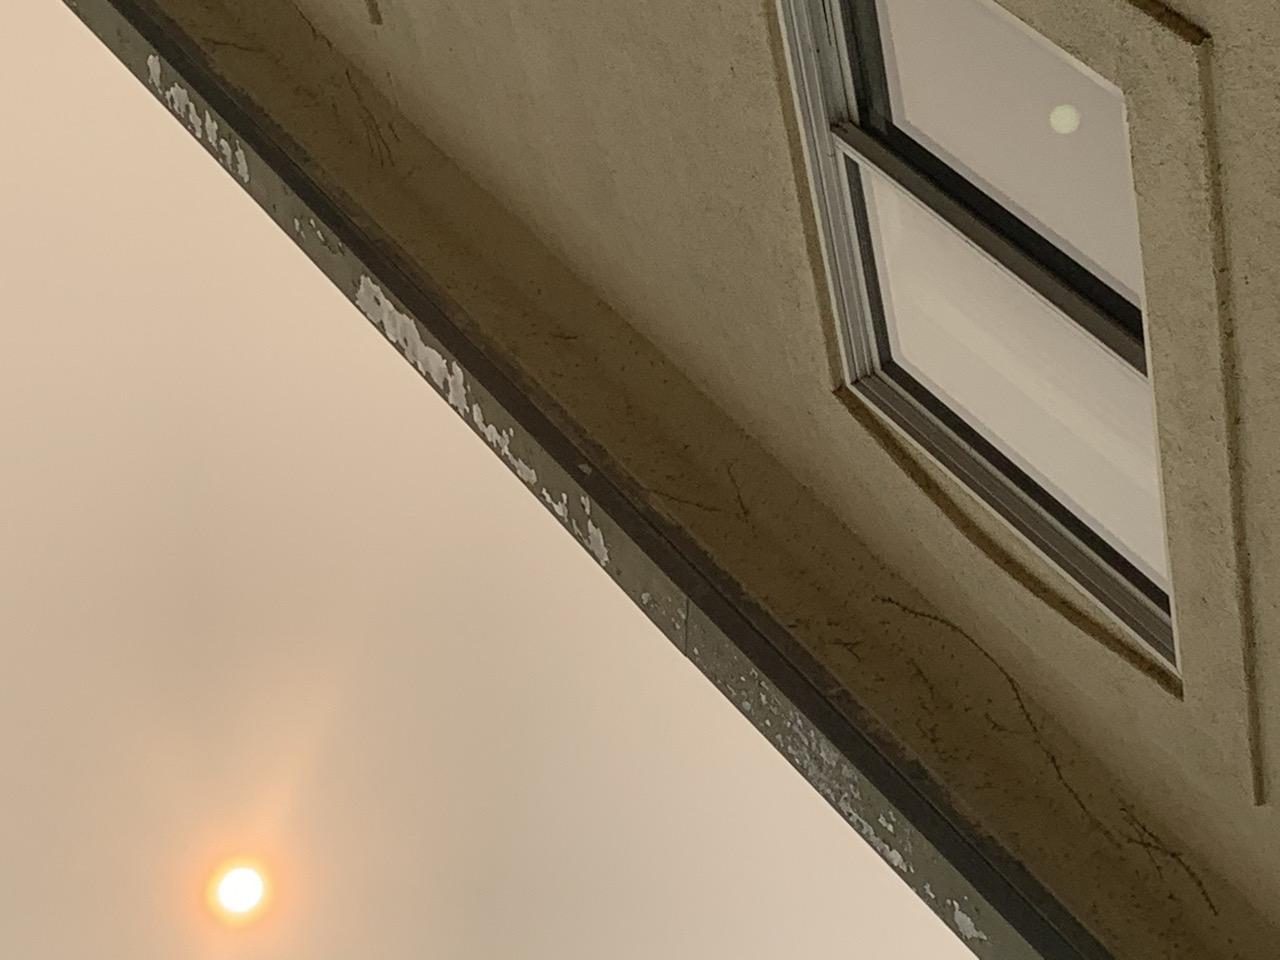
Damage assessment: affected